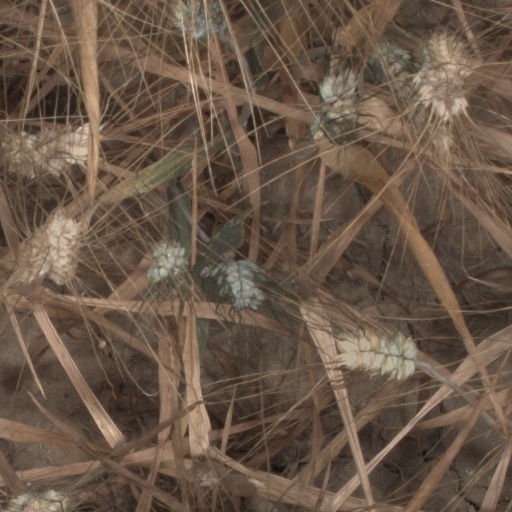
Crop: wheat